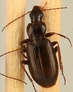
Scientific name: Calathus advena
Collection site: Niwot Ridge Mountain Research Station Site (NIWO), plot NIWO_007